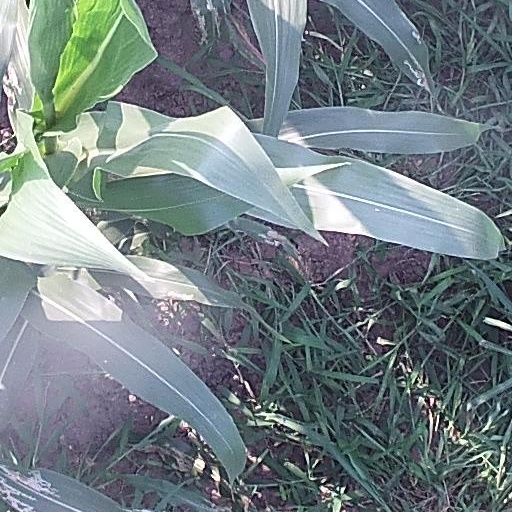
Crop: maize; corn